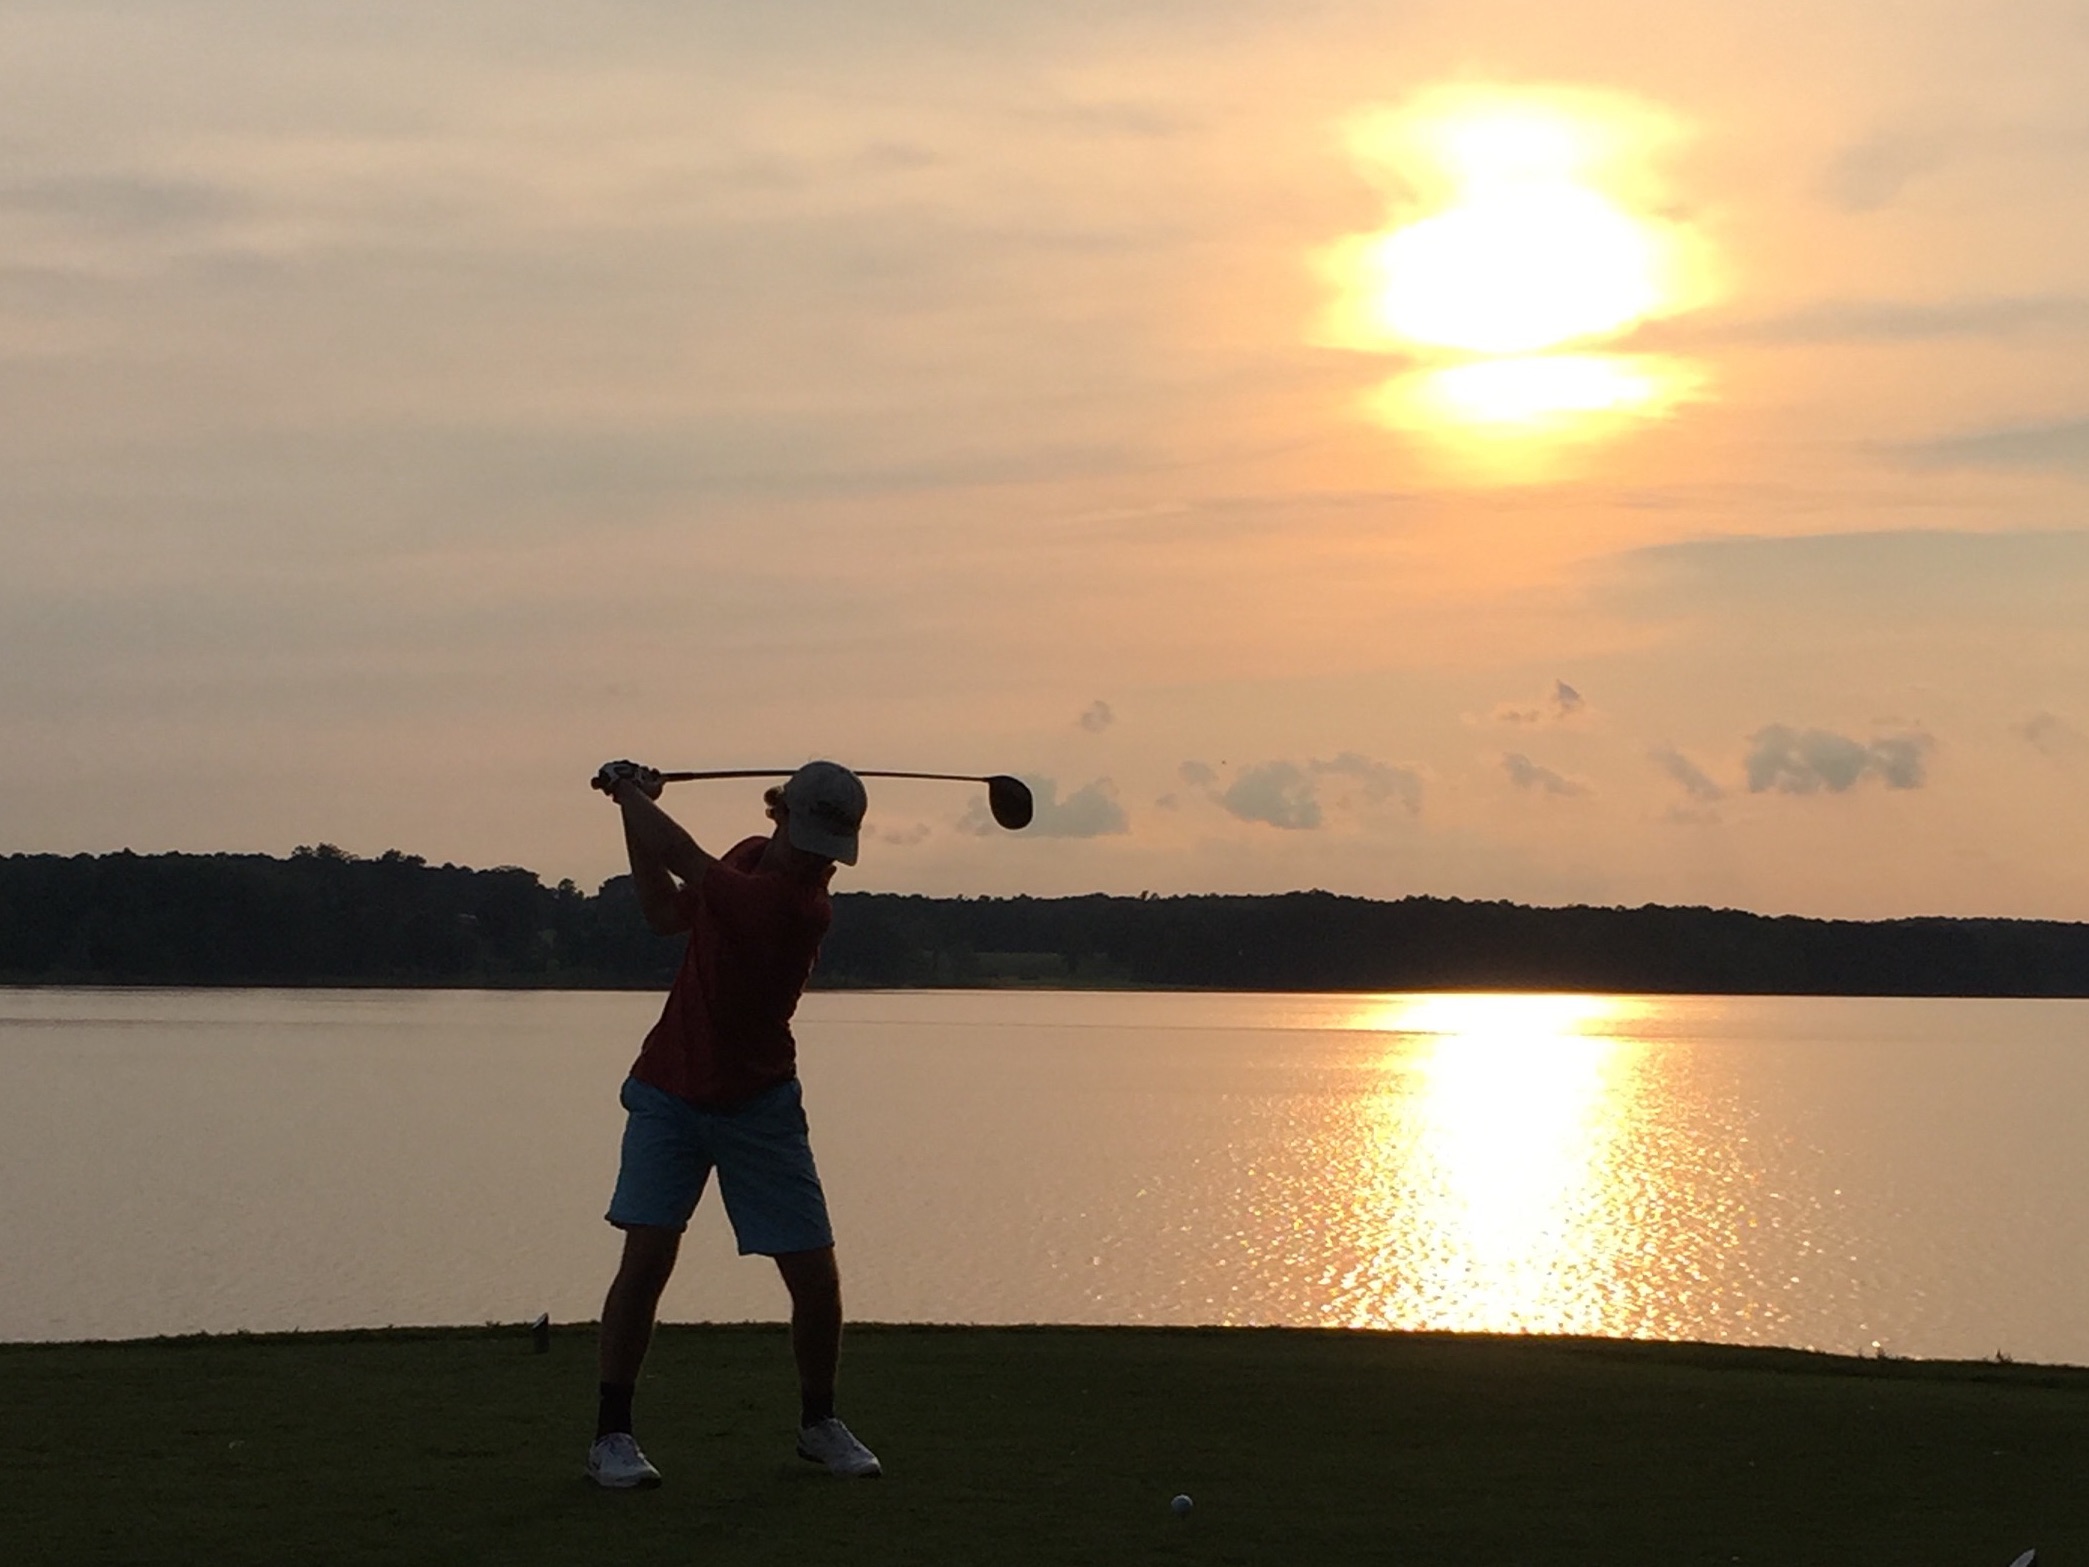
sea, silhouette, sun, sunrise, sunset, sunlight, morning, dawn, dusk, evening, reflection